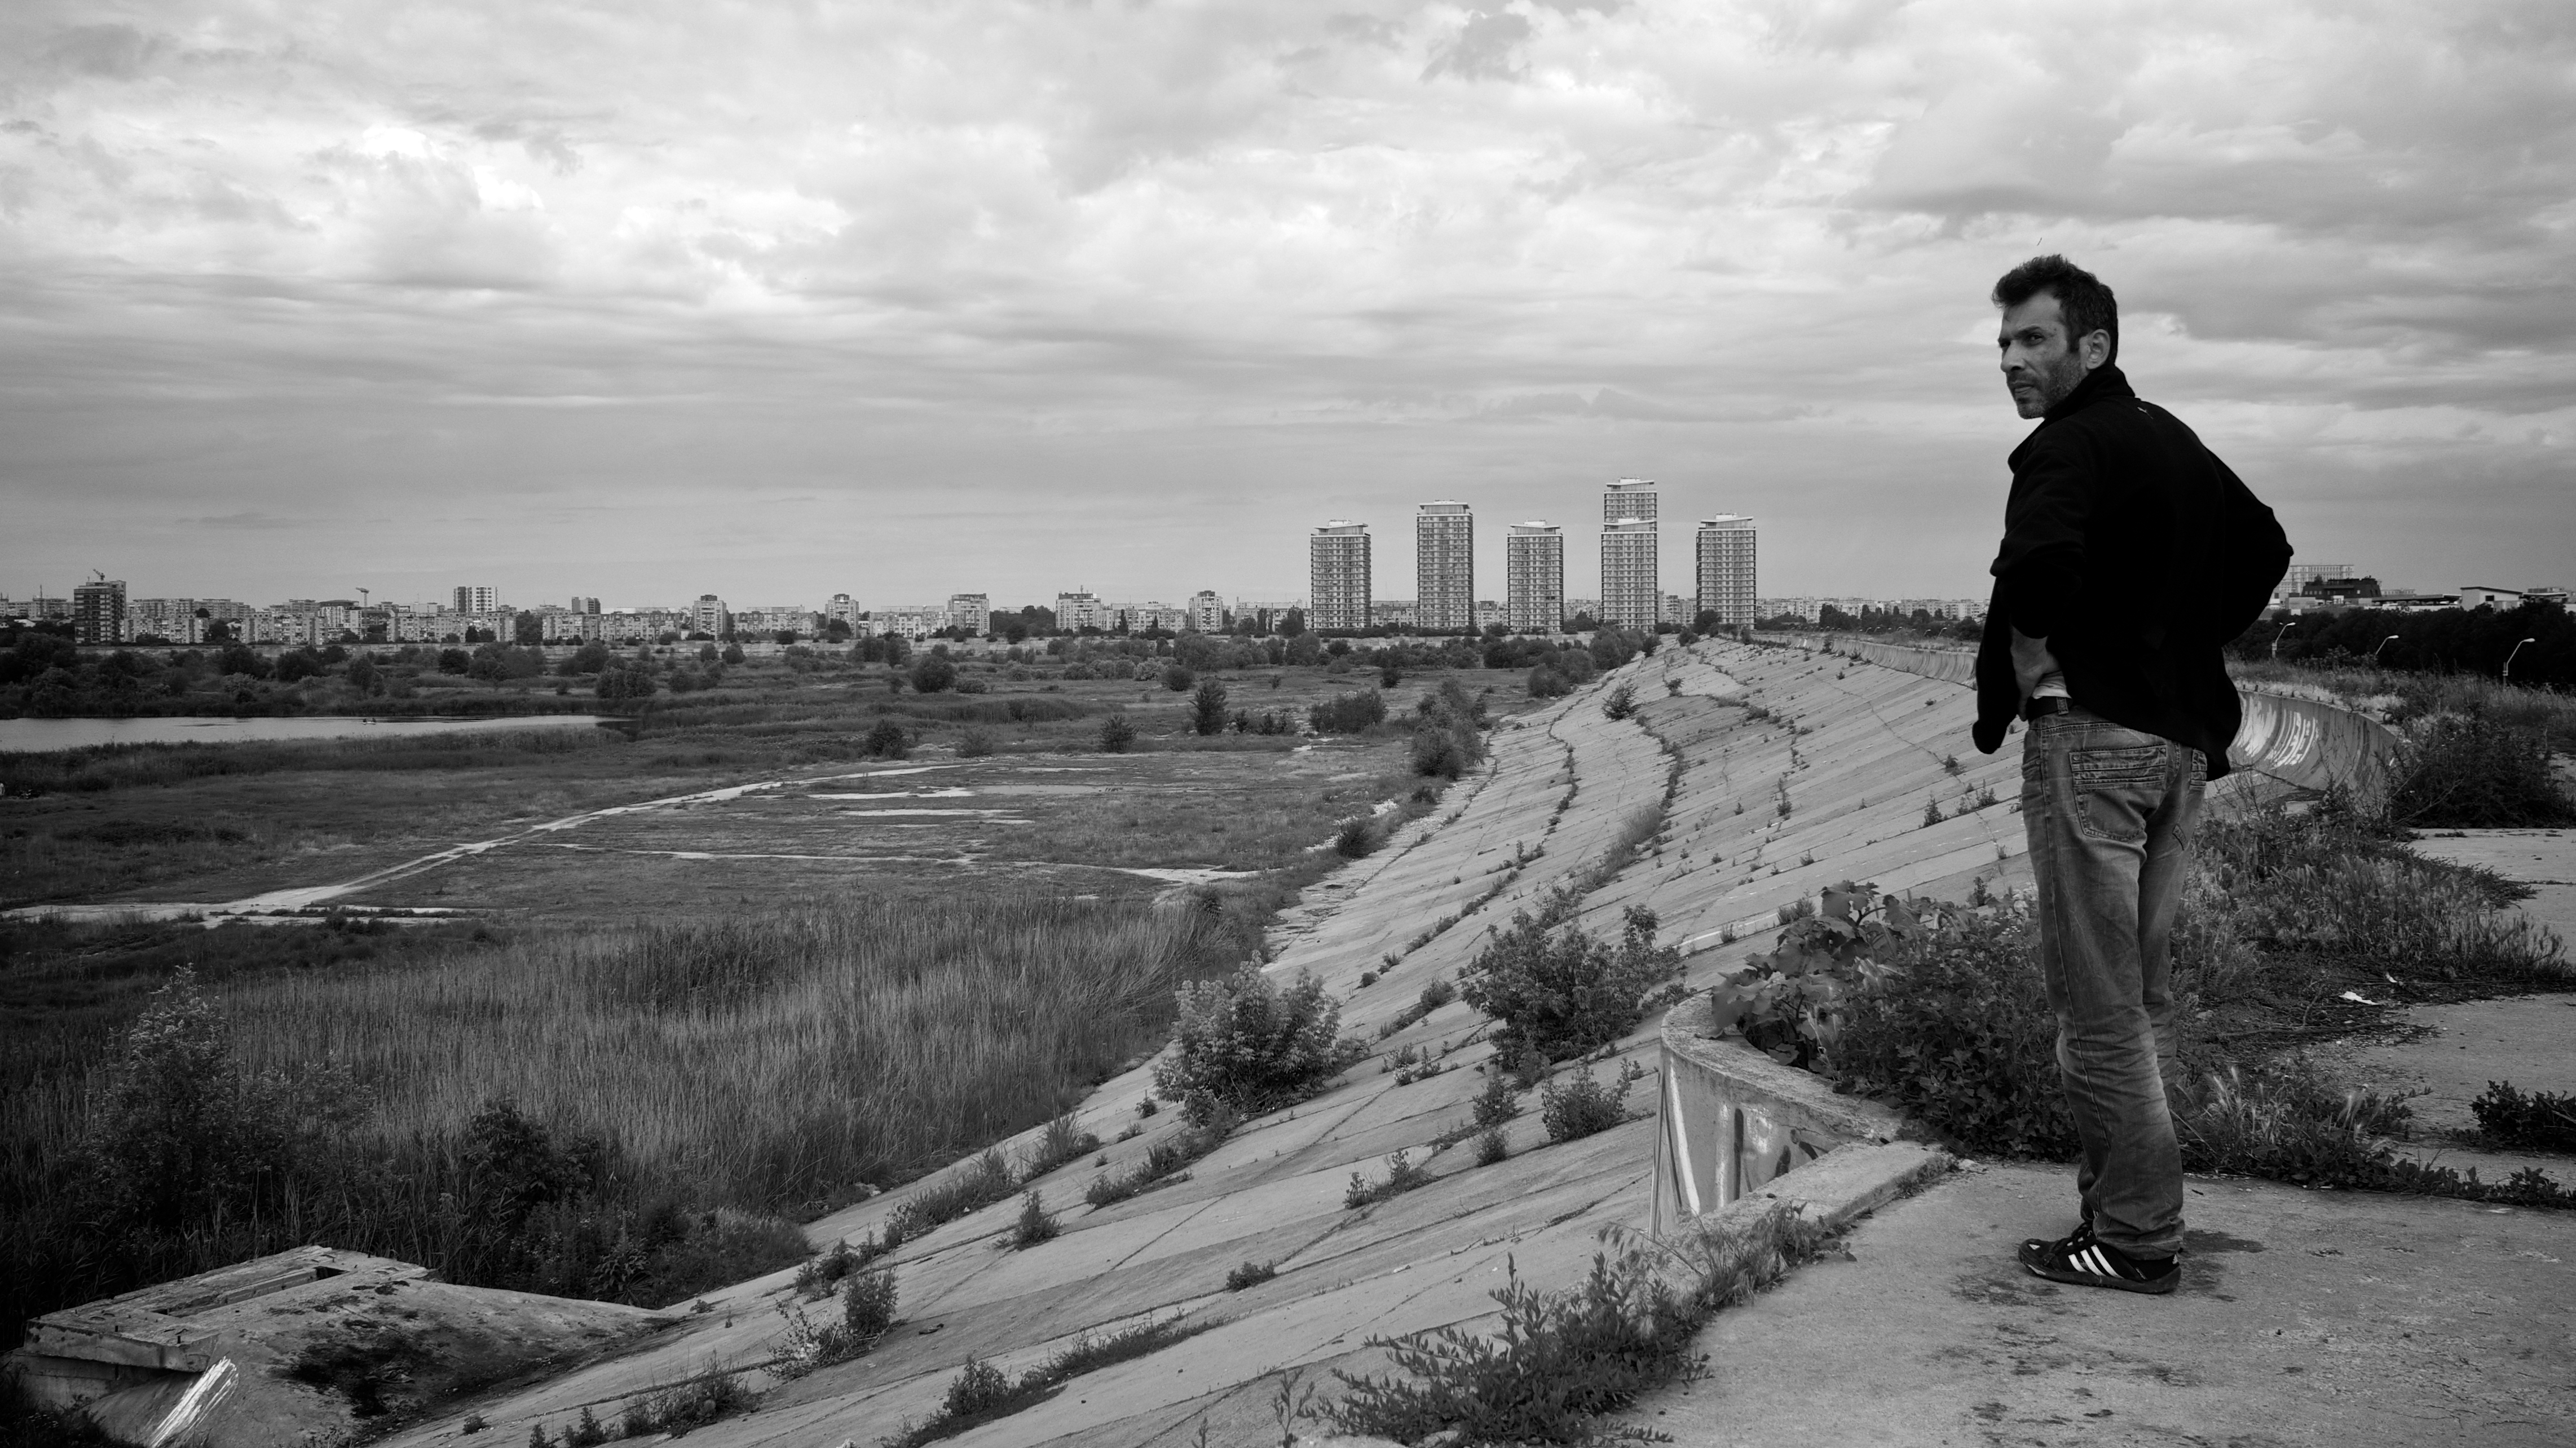
black and white, white, street, photography, ebook, training, black, monochrome, streetphotography, flickr, thomas, video, olympus, photograph, omd, fuji, leica, monochrom, leuthard, hcb, thomasleuthard, rural area, monochrome photography